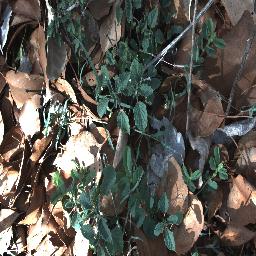
Label: negative